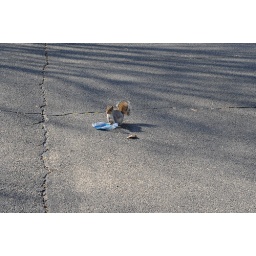
Squirrel in front of my office wondering who left this plastic bottle in his driveway.